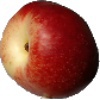
Label: Nectarine 1